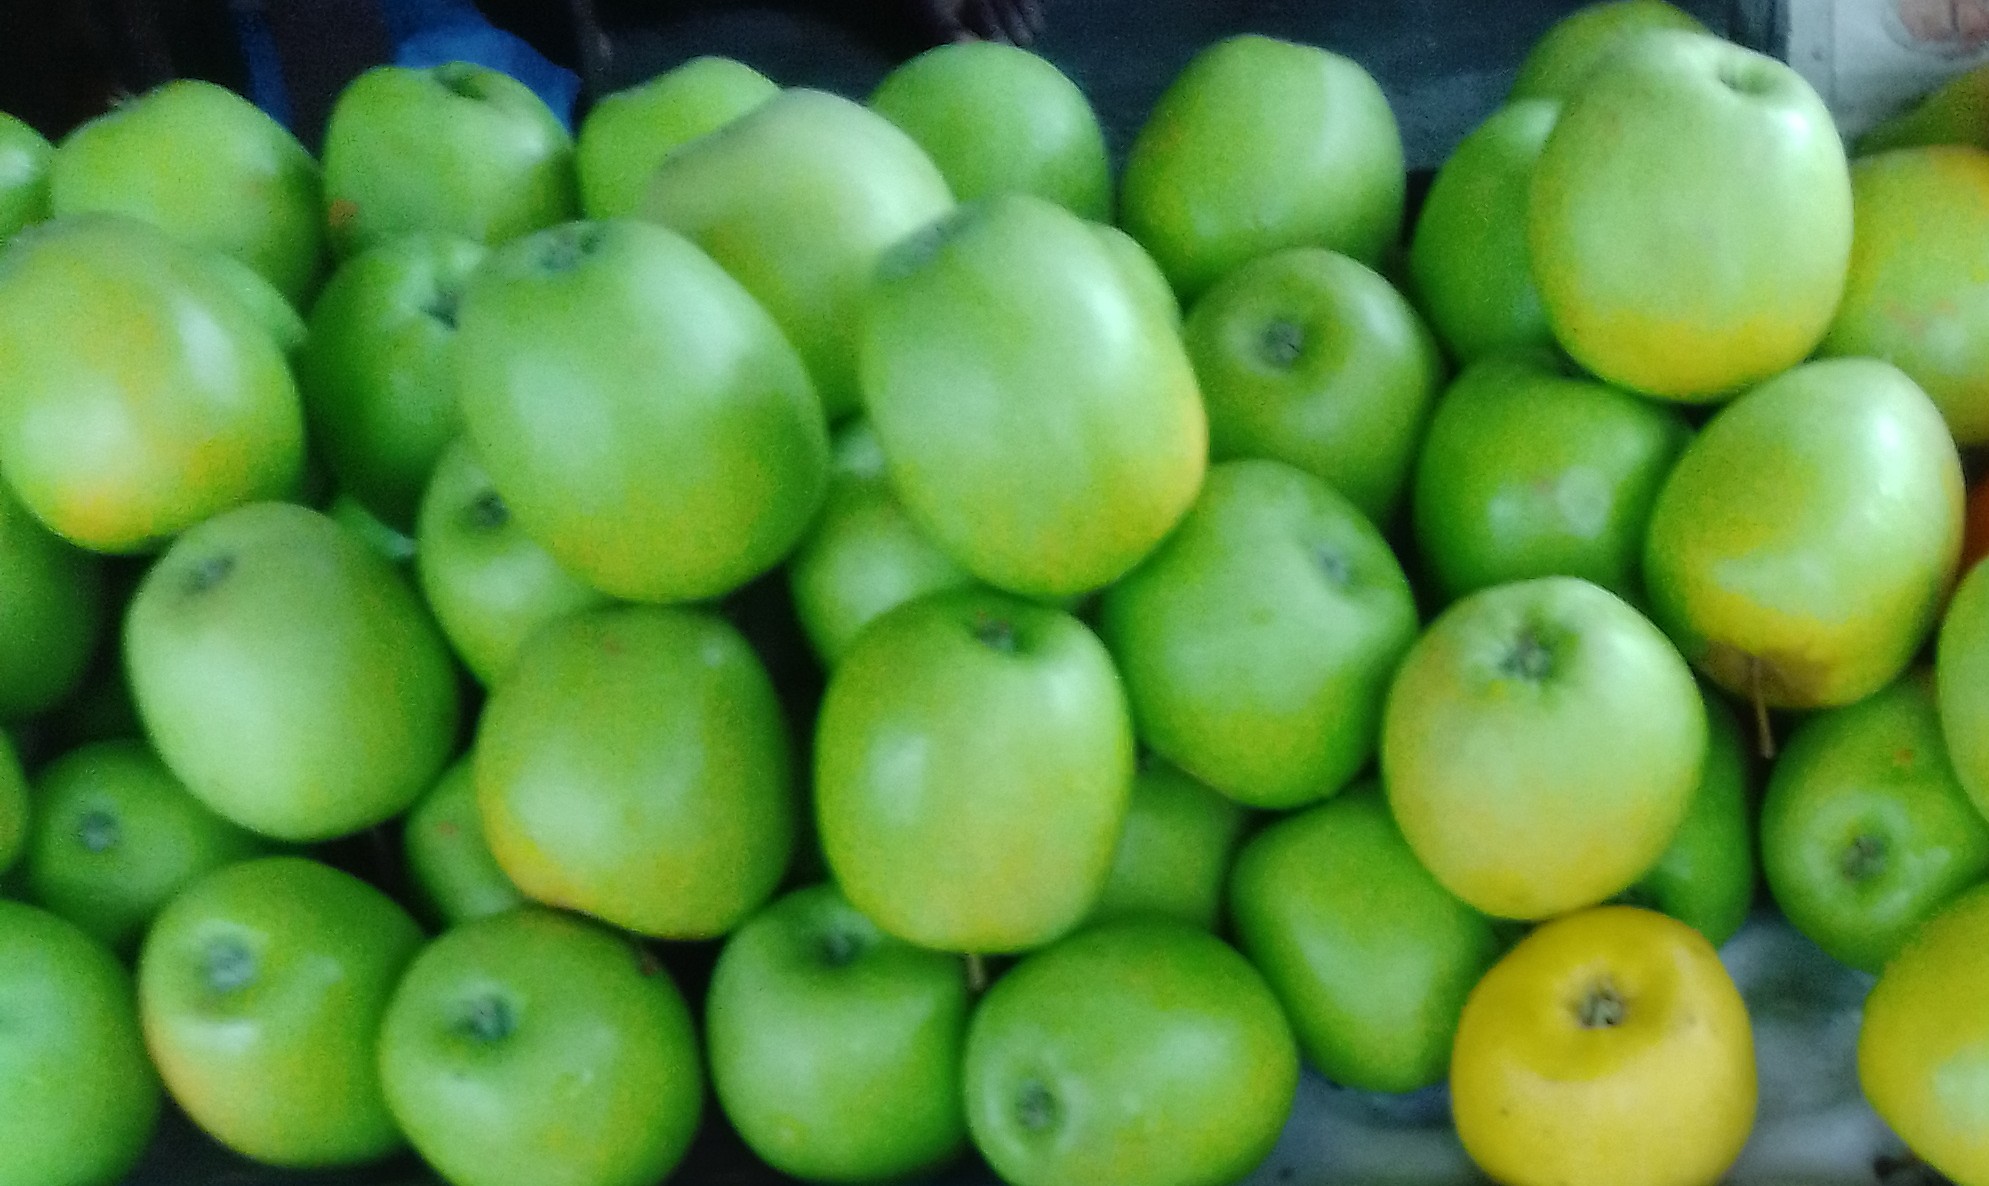
Fruit: apple
Condition: fresh